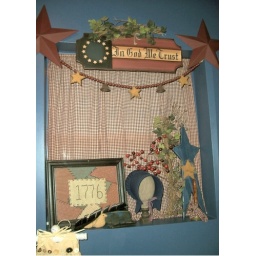
The hat you see in the window is a real amish bonnet.